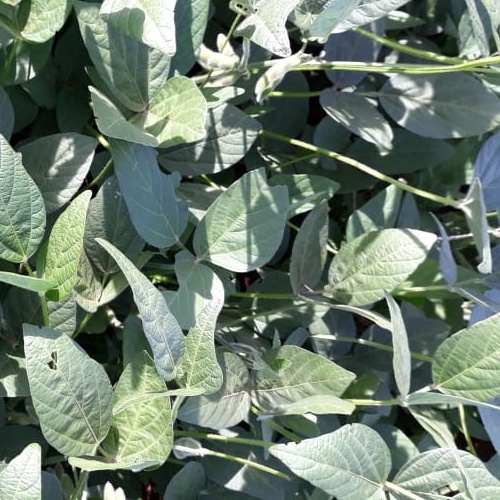
Label: Caterpillar